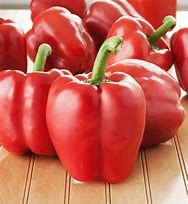
Label: capsicum